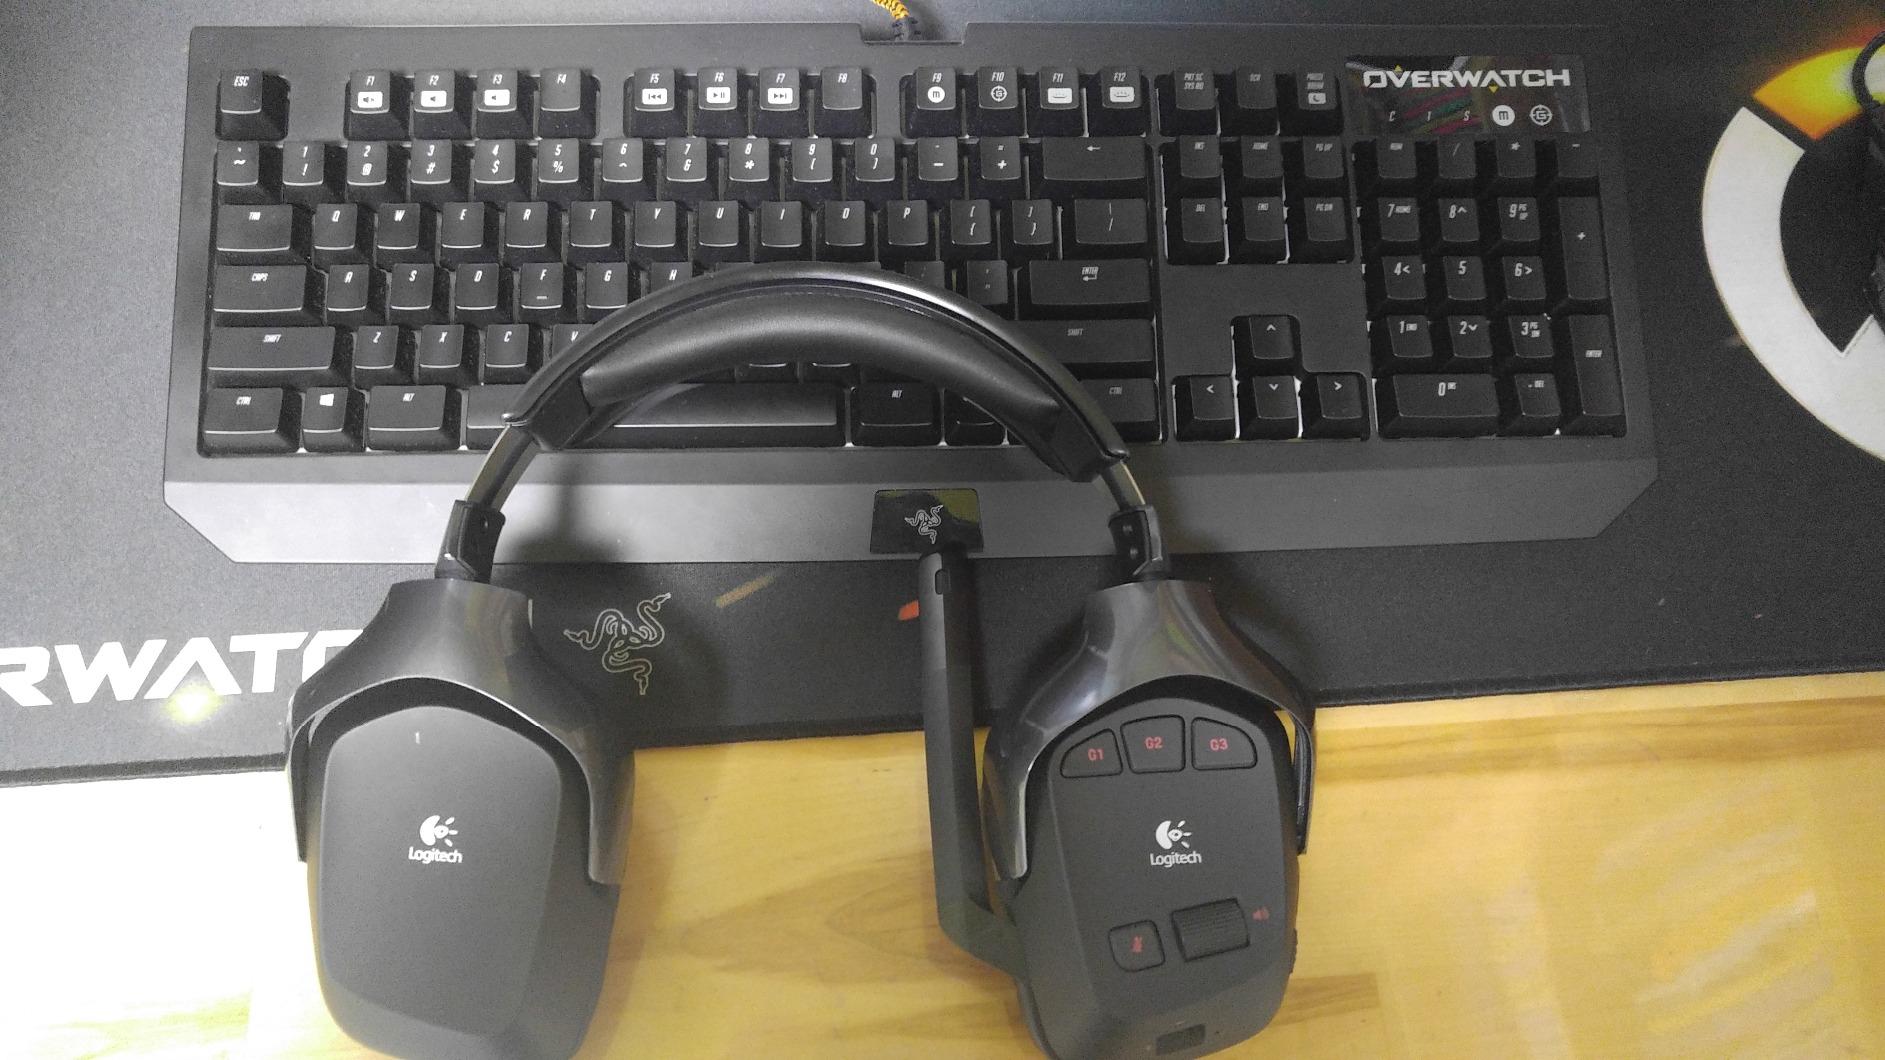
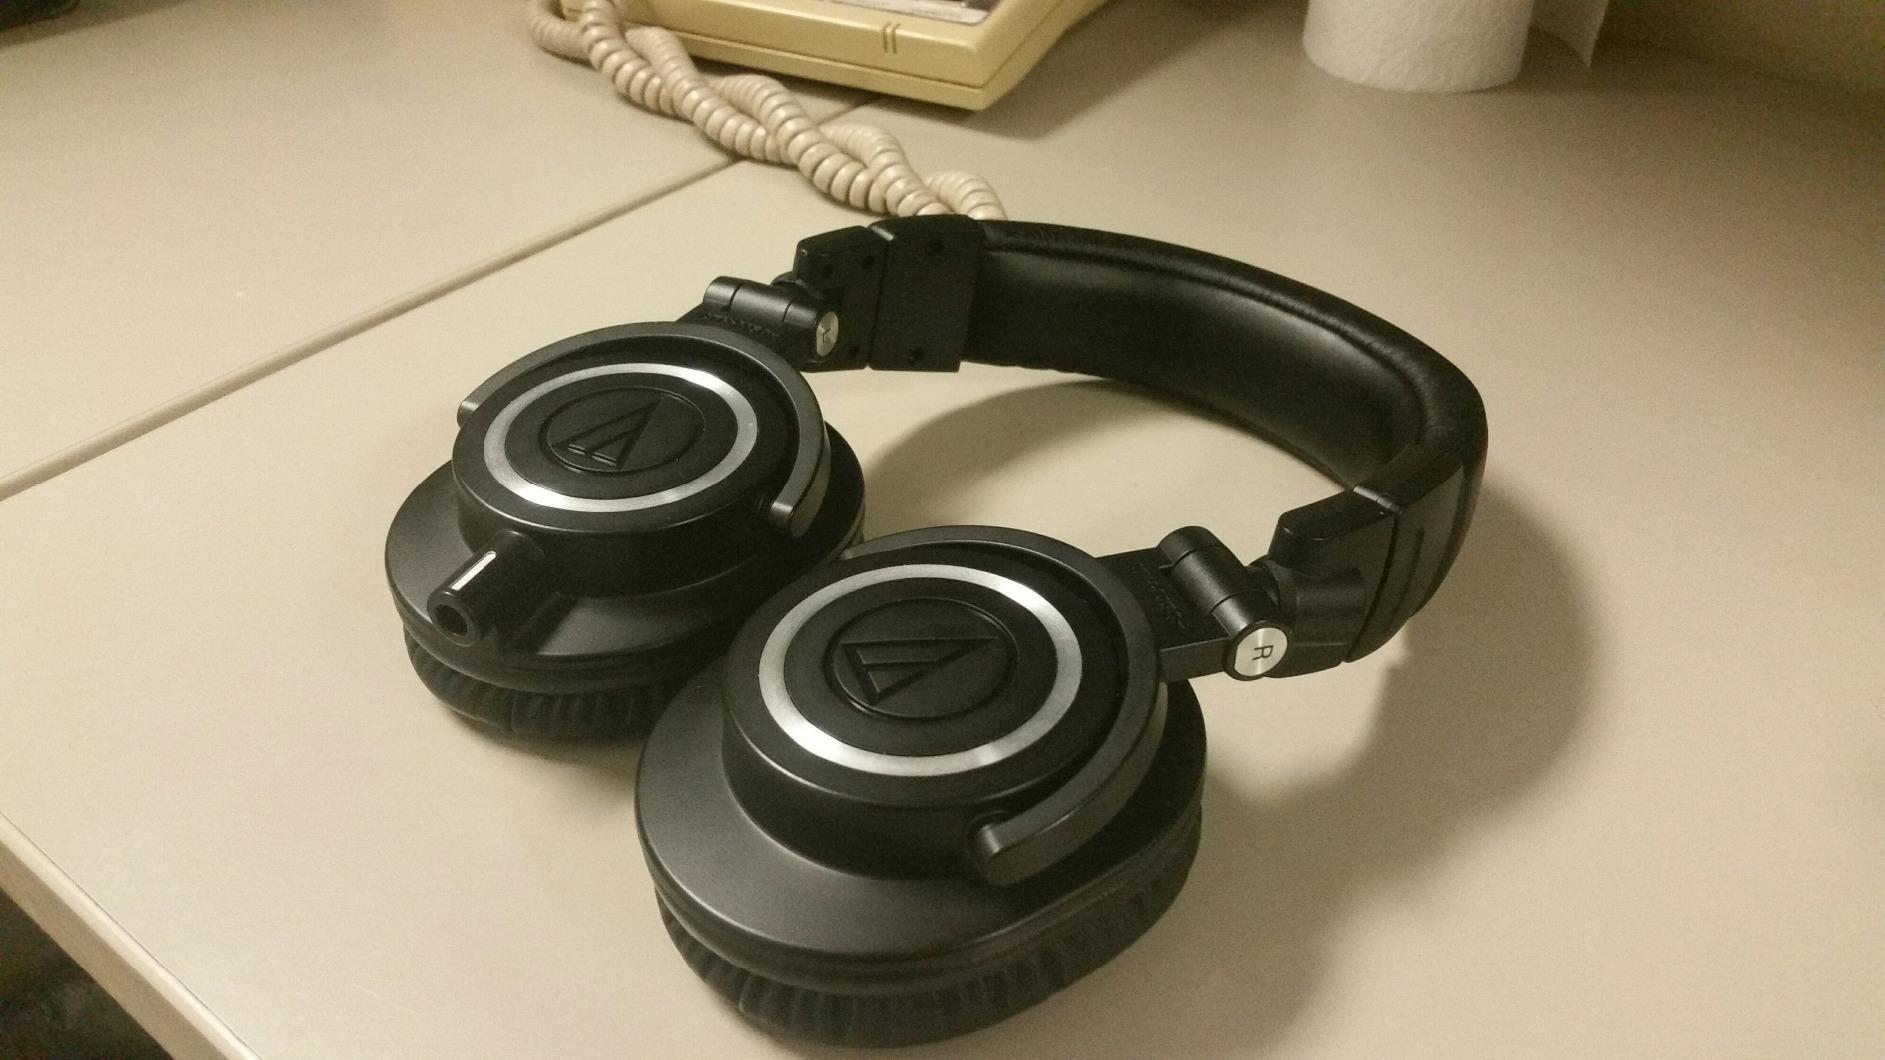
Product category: headphones
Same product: no